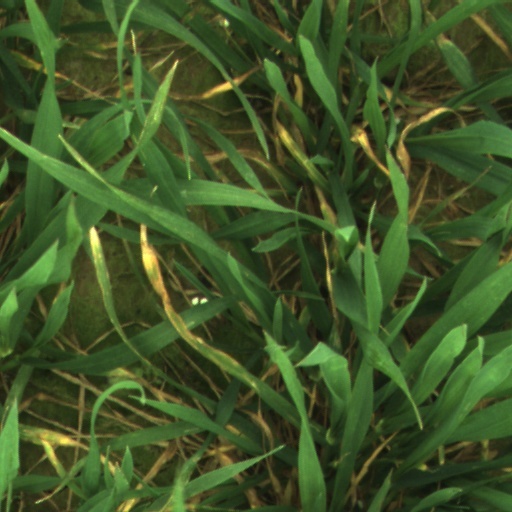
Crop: wheat